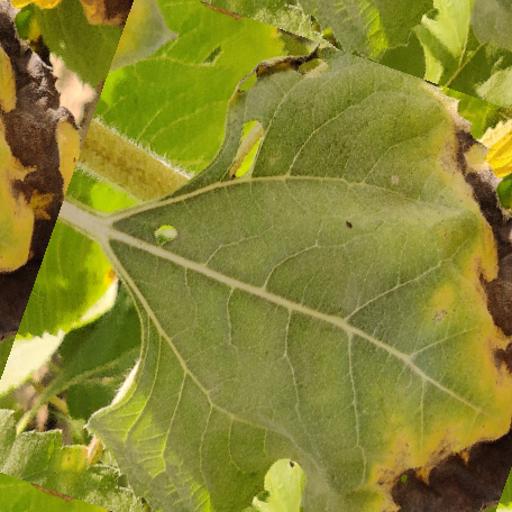
Label: Downy_mildew